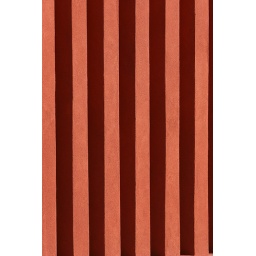
Part of a building facade on 2nd street, in downtown Albuquerque